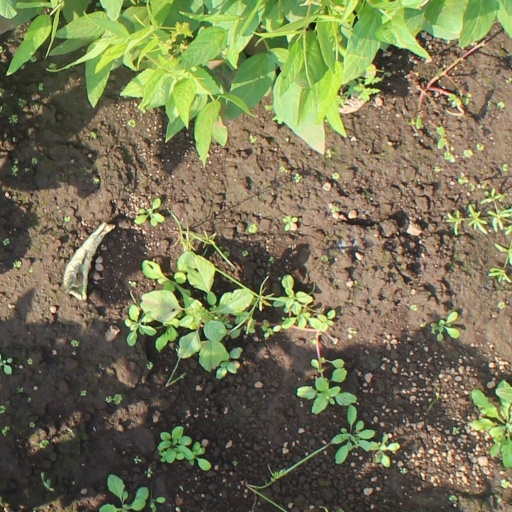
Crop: soybean